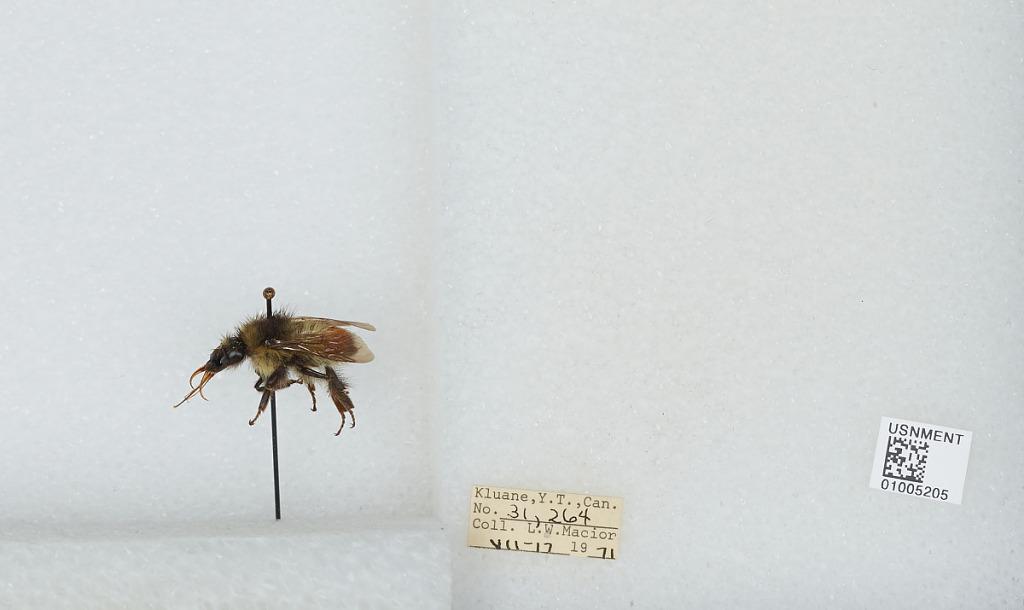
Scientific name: Bombus (Pyrobombus) flavifrons Cresson
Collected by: L. Macior
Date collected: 1971-7-17
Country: Canada
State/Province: Yukon Territory
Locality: Kluane
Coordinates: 60.75, -139.5